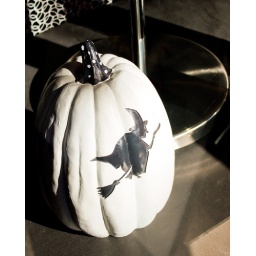
A chic little black on white pumpkin in the window of The Dressing Room (a boutique here in Lincoln Square).